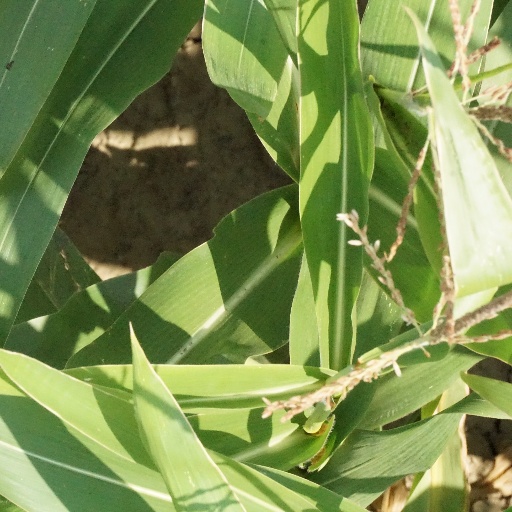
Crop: maize; corn